Richard Grégoire

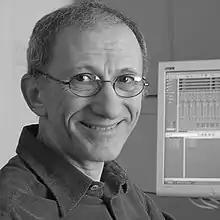

Richard Grégoire (born May 18, 1944) is a Canadian film and television composer from Montreal, Quebec. He is most noted for his work on the film "Being at Home with Claude", for which he won the Genie Award for Best Original Score at the 13th Genie Awards in 1992.